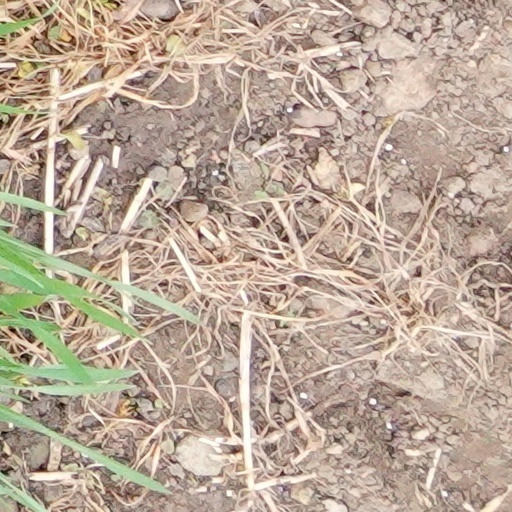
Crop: wheat